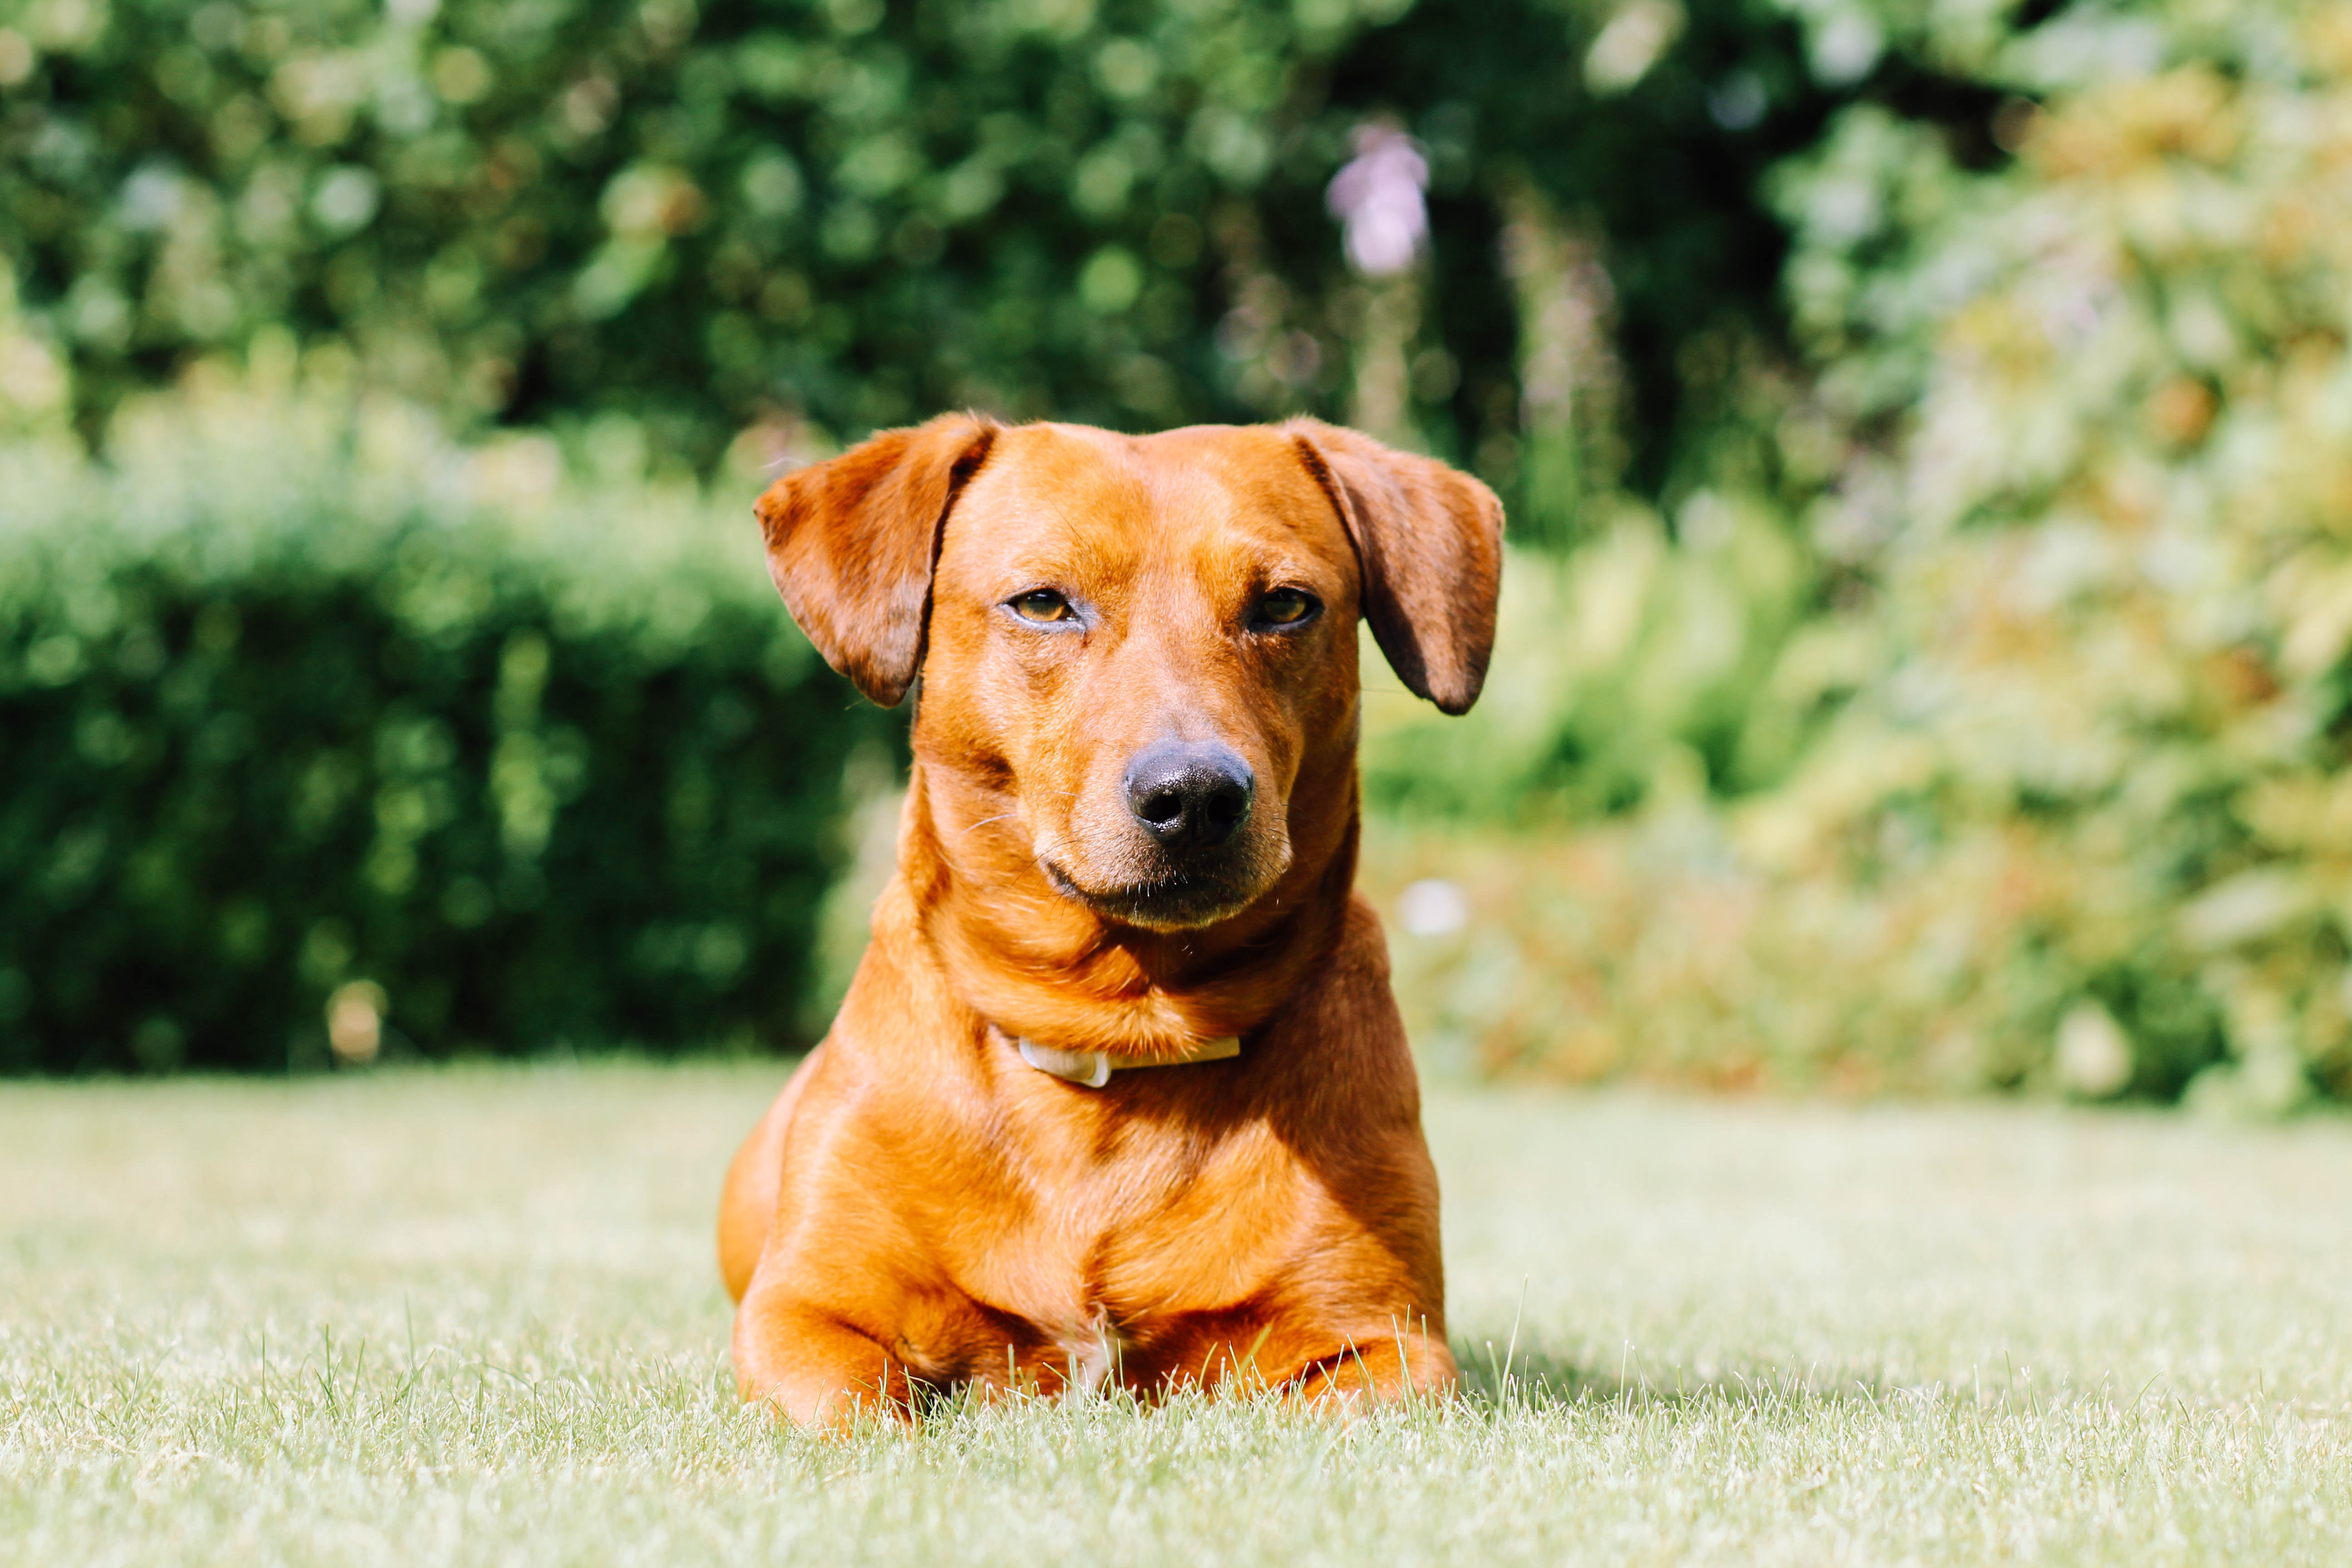
dog, mammal, vertebrate, dog breed, canidae, carnivore, companion dog, grass, dachshund, snout, rhodesian ridgeback, puppy, sporting group, hound, plant, rare breed dog, broholmer, fawn, Austrian pinscher